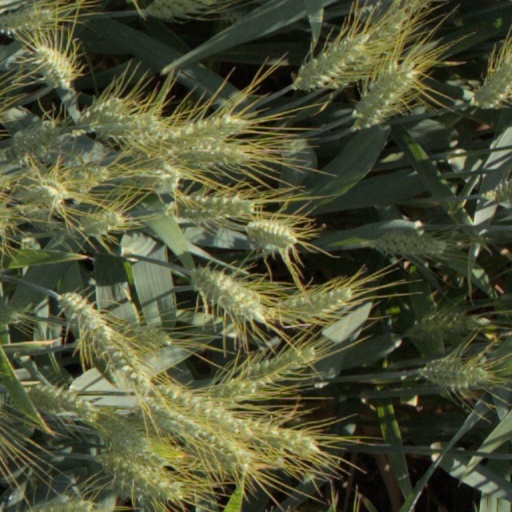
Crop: wheat